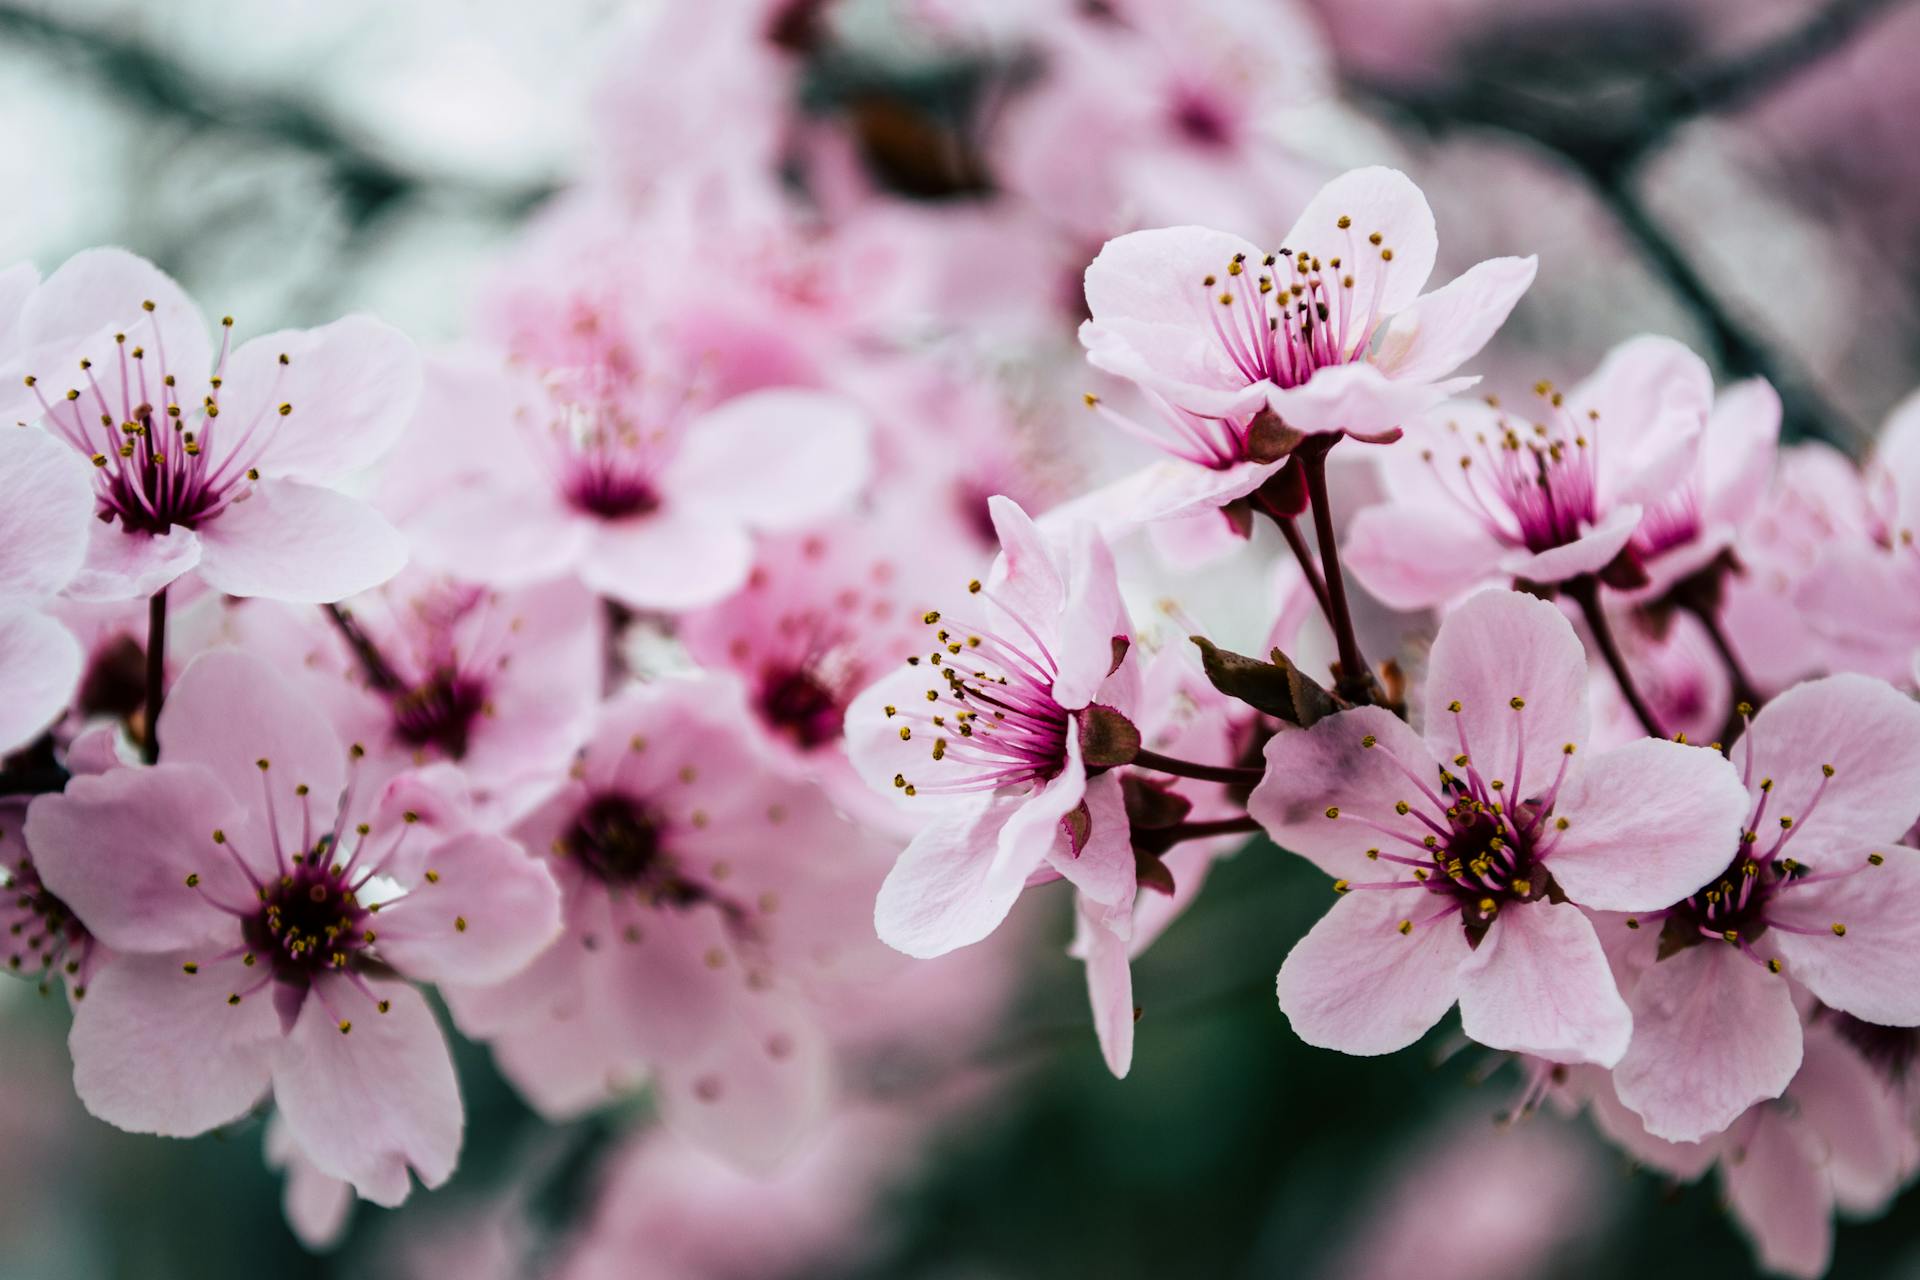
japan, flower, petal, branch, pink, spring, close up, blossom, flowering plant, twig, pollen, wildflower, cherry blossom, macro photography, Pedicel, apples, prunus, rose family, pinks, geraniums